Bhai: Vyakti Ki Valli 2

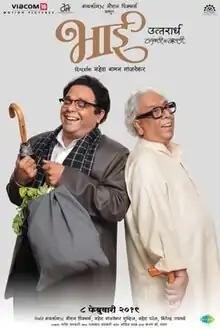
Promotional release poster

Bhai: Vyakti Ki Valli Uttarrardh is an Indian Marathi-language biographical drama film based on P.L Deshpande, a sequel of "". It is directed by Mahesh Manjrekar and produced by Viacom18 Motion Pictures. Sagar Deshmukh and Iravati Harshe played lead roles. It was theatrically released on 8 February 2019.